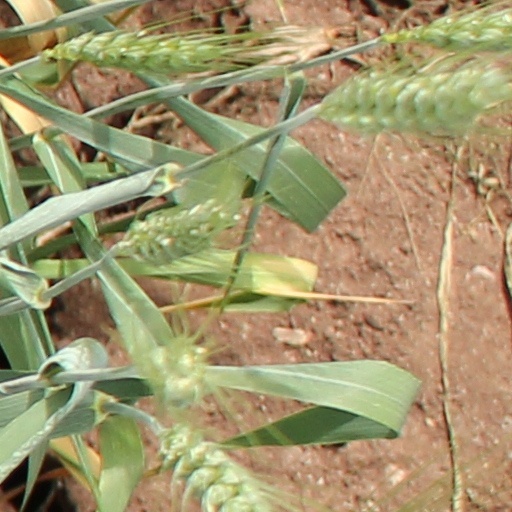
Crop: wheat